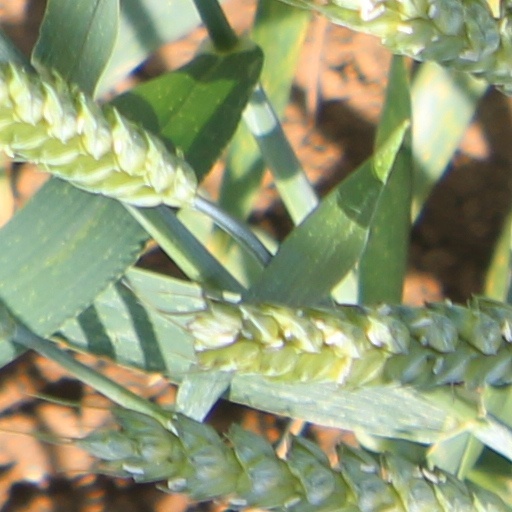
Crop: wheat